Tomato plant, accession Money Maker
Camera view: bottom (45 deg); turntable rotation: 120 degrees
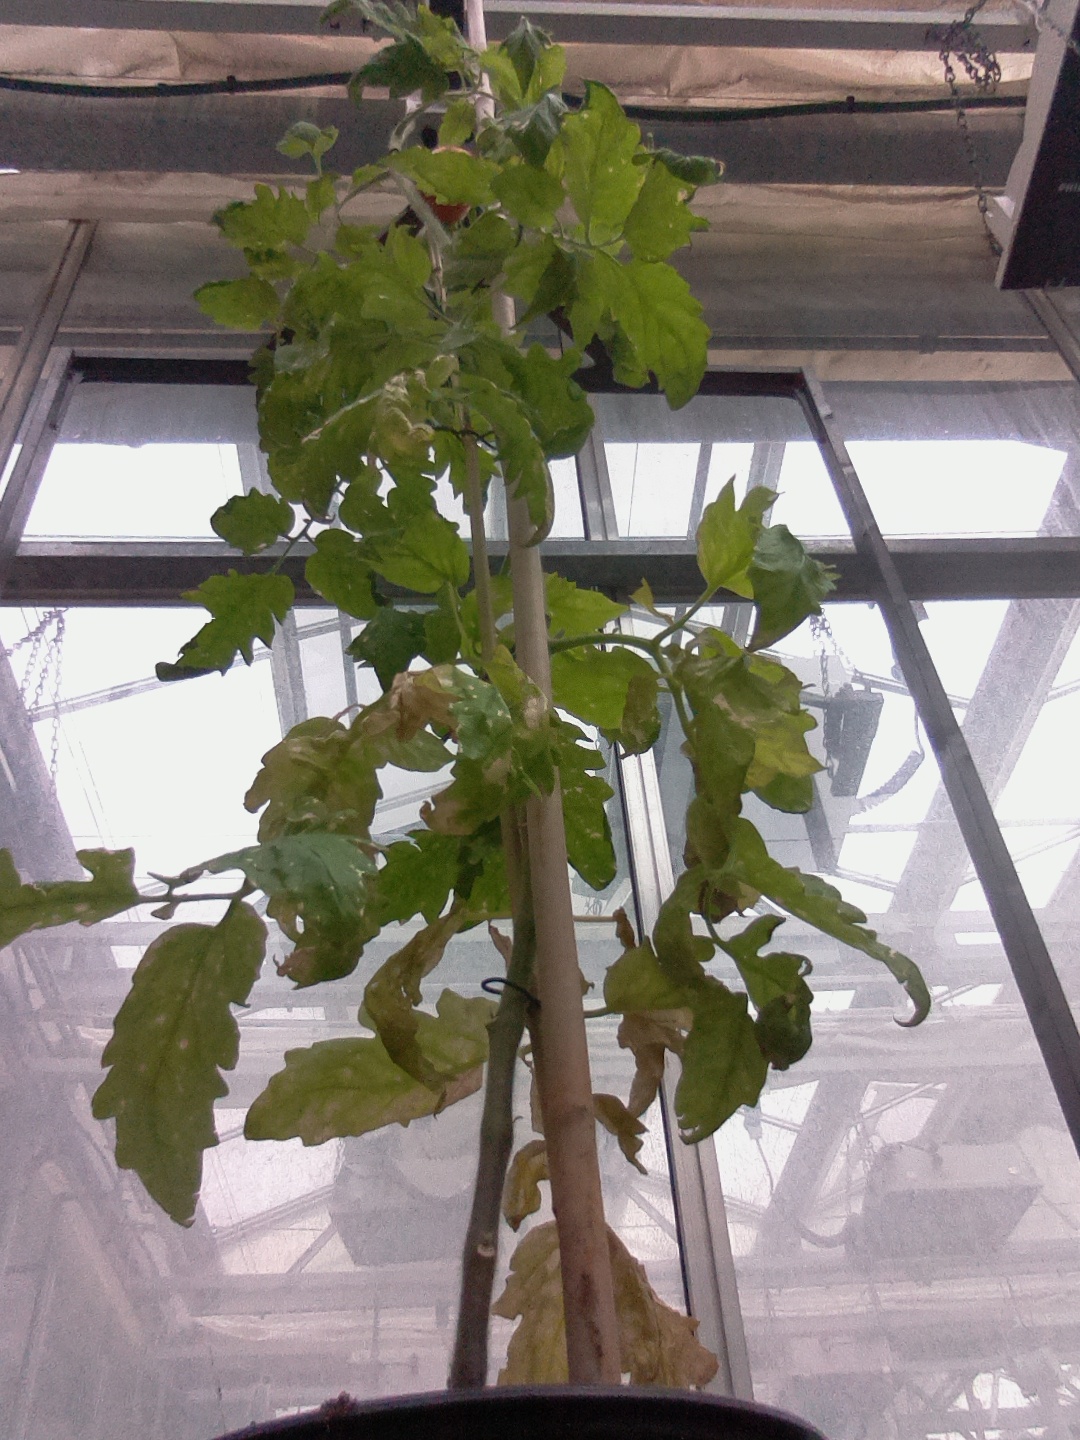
BBCH growth stage 82: 20%-30% of fruits show typical fully ripe color